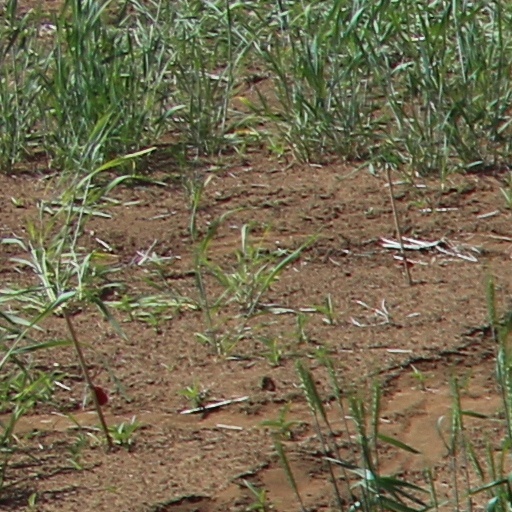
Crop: wheat